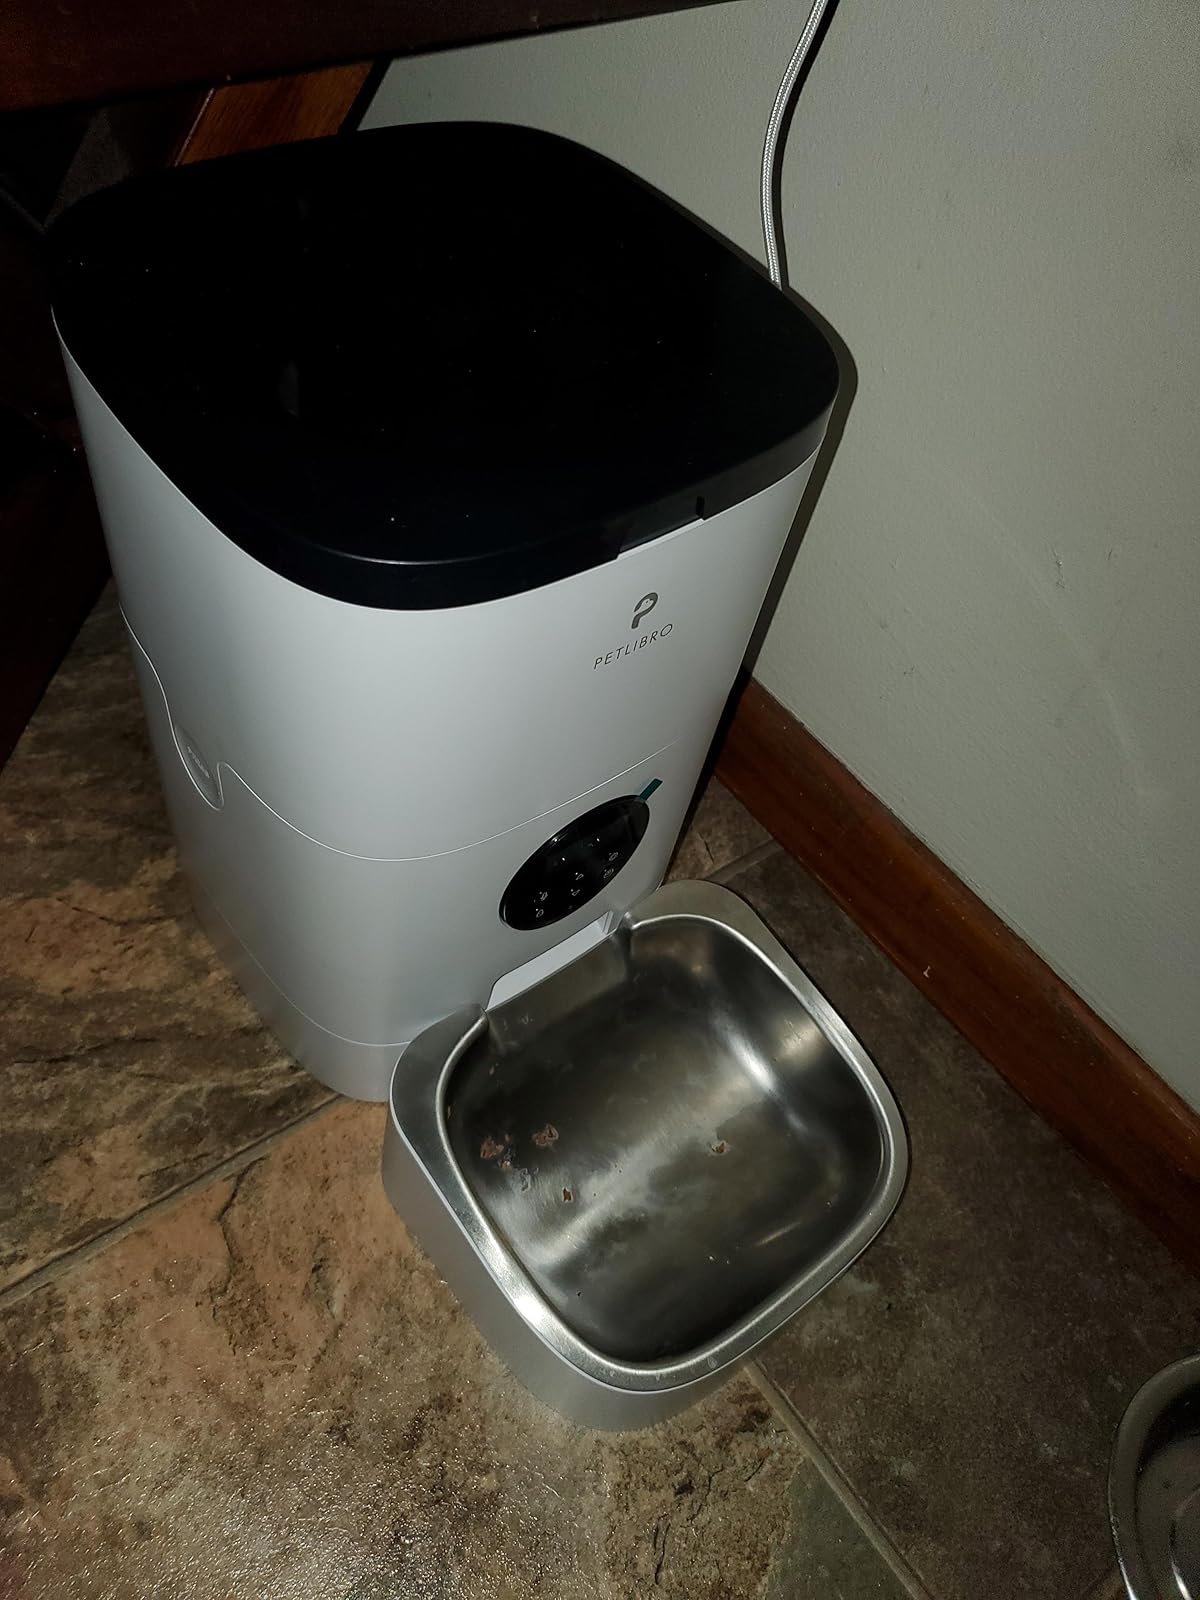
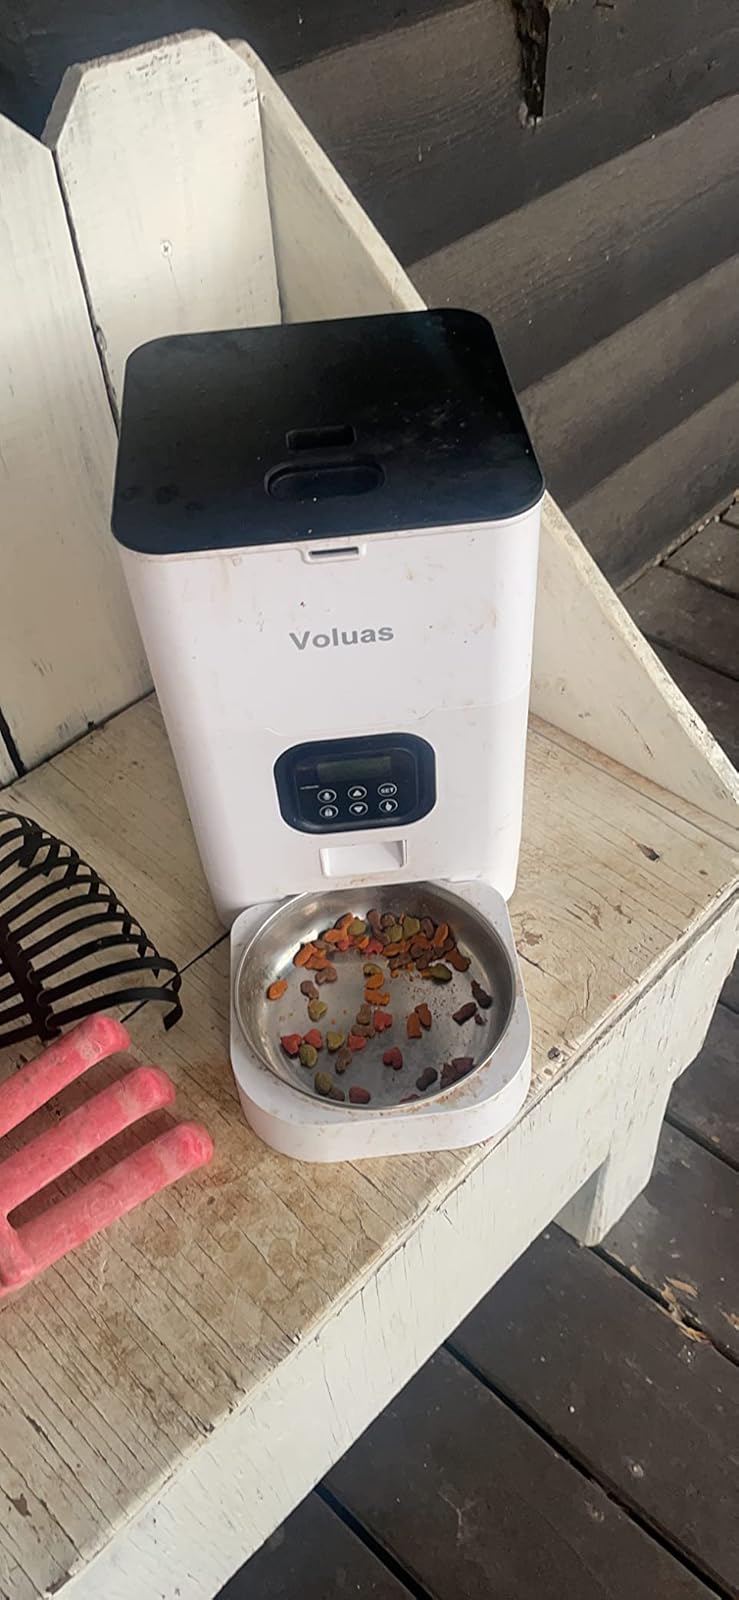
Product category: items_feeder
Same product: no